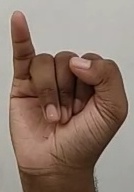
ASL sign: I